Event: Nepal Earthquake
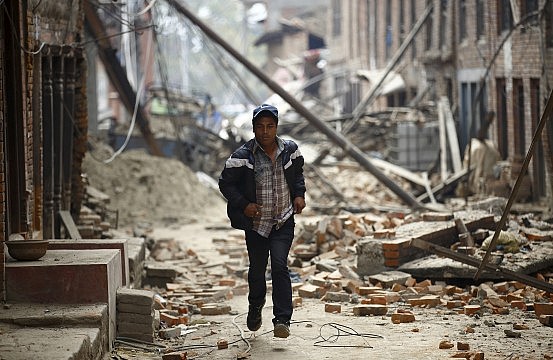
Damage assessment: damage